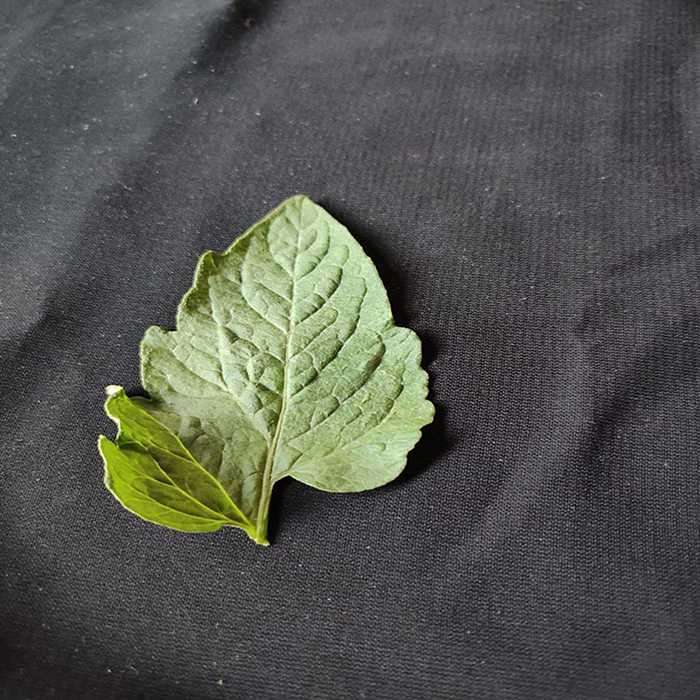
Plant: Tomato
Label: Tomato Fresh leaf